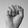
ASL letter: S